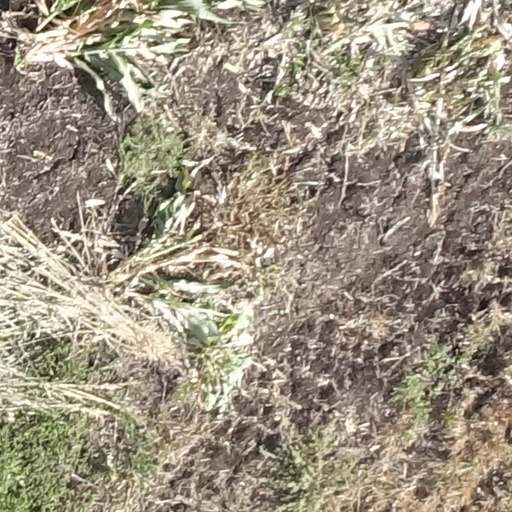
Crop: sorghum